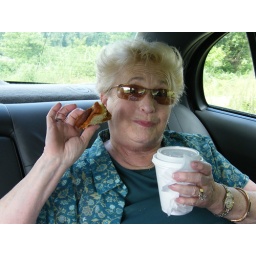
Picnic in the car on an abandoned road